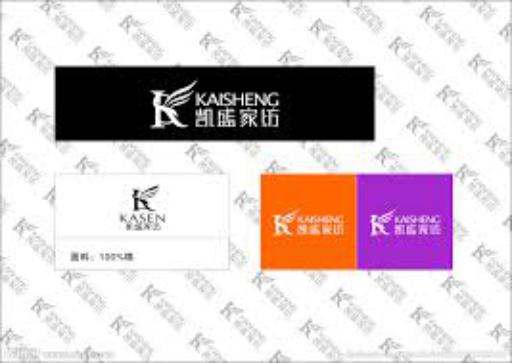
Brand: KAISHENG
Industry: Necessities